Thessalian plain

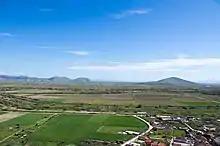
Photo of the Thessalian plain today

The Thessalian plain is the dominant geographical feature of the Greek region of Thessaly.